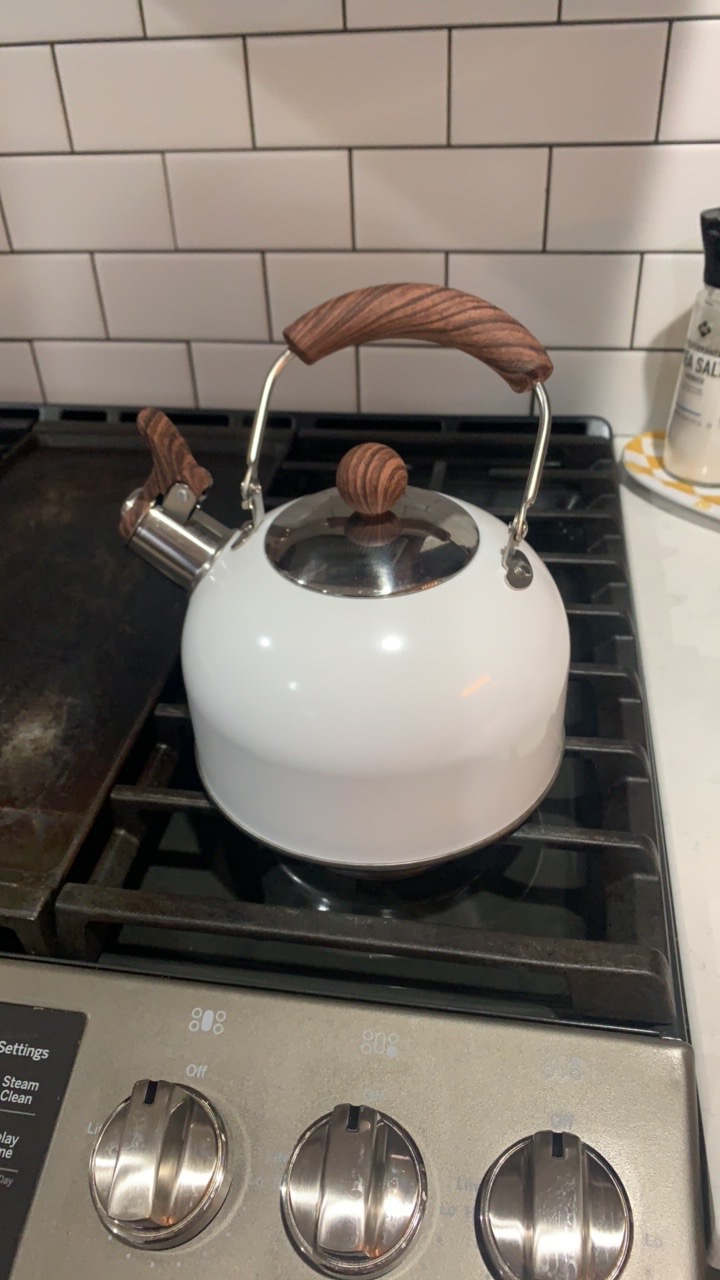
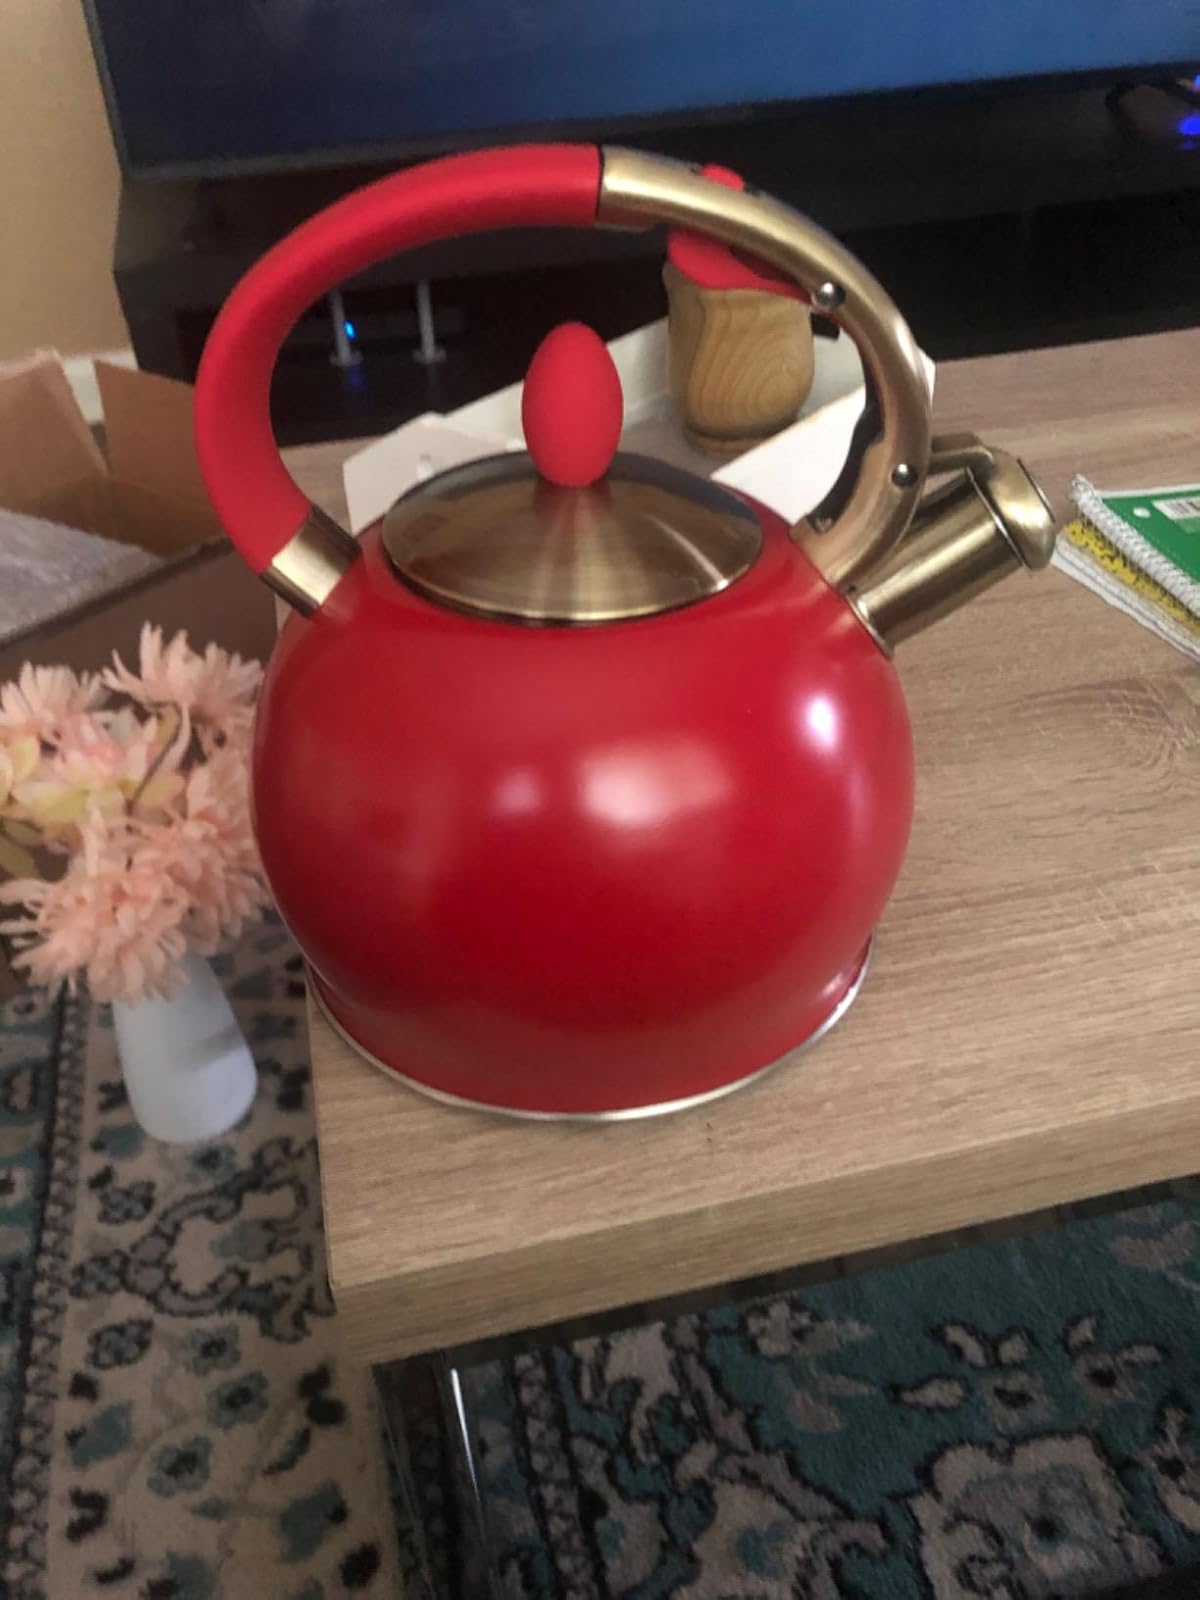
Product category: items_kettle
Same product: no